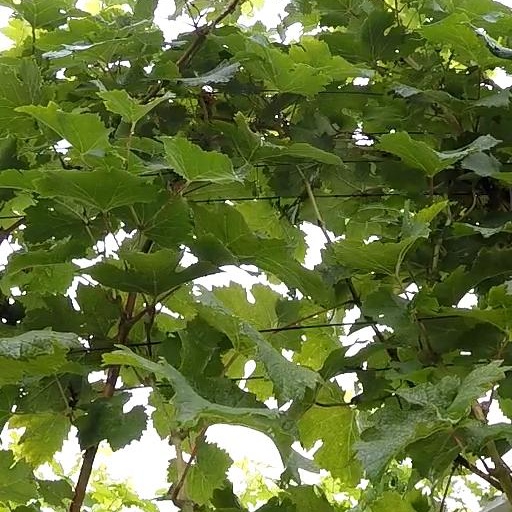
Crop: grape